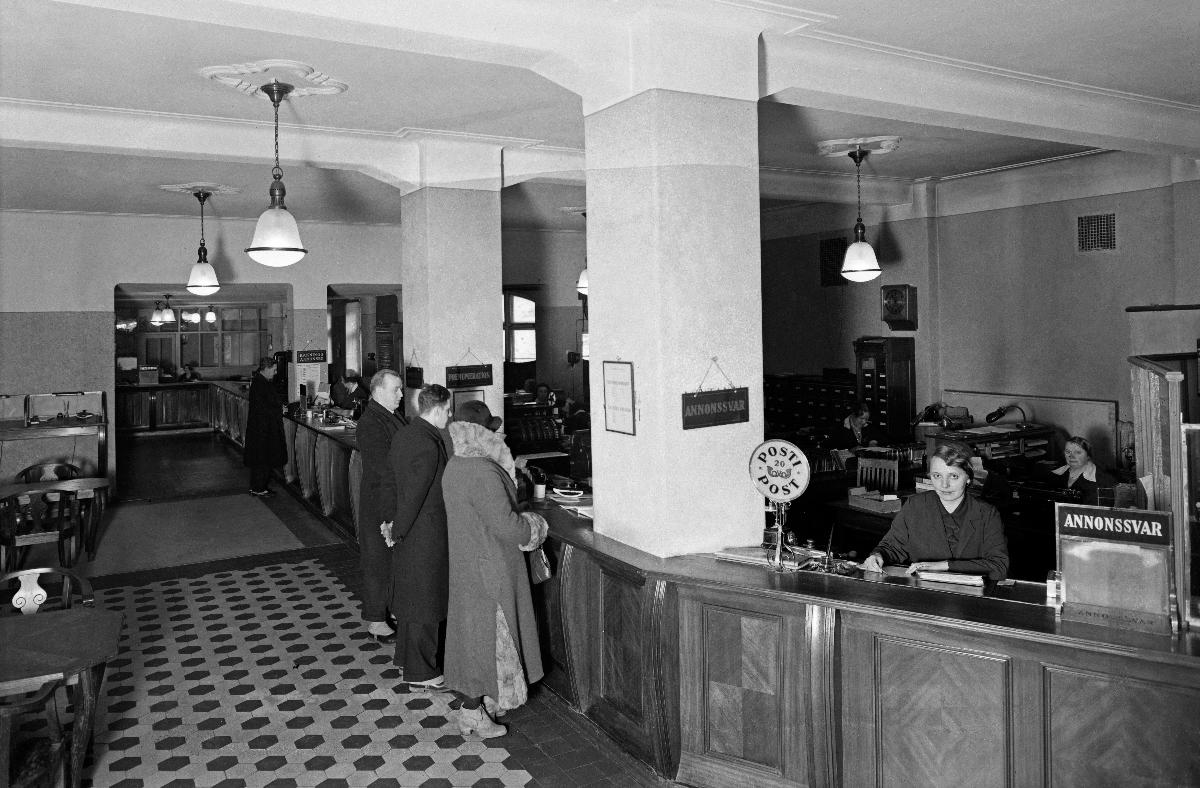
Sanomalehti Hufvudstadsbladetin tilauskonttori
Hufvudstadsbladets prenumerationskontor; Subscription office of newspaper Hufvudstadsbladet
sisällön kuvaus: Hufvudstadsbladetin toimitiloja, Läntinen Heikinkatu 22, Helsinki 1934. Asiakkaita tilauskonttorissa. content description: Premises of newspaper Hufvudstadsbladet in Helsinki 1934. Customers in the subscripion office. innehållsbeskrivning: Hufvudstadsbladets utrymmen i Helsingfors 1934. Kunder i prenumerationskontoret.
Vuosi: 1934
Paikka: Suomi, Uusimaa, Helsinki
Aiheet: sanomalehdet; henkilökunta; toimitilat; sisäkuva; asiakkaat; toimistot; HBL; newspapers; business premises; staff; personnel; interior; compartments; office; subscripion office; subscription; customers; offices; dagstidningar; verksamhetslokaler; tidningar; personal; interiörer; utrymmen; kunder; prenumeration; kontor